The Banshees of Inisherin

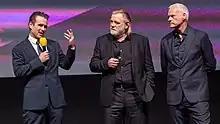
Colin Farrell, Brendan Gleeson, and Martin McDonagh at the premiere of the film at the 66th BFI London Film Festival

"The Banshees of Inisherin" had its world premiere on 5 September 2022 at the 79th Venice International Film Festival, where it received a 15-minute standing ovation from the audience, the longest of that year's festival. It also screened at the 47th Toronto International Film Festival that month and as the opening-night film of the 31st Philadelphia Film Festival on 19 October 2022. It was theatrically released on 21 October 2022.